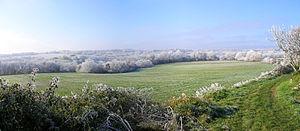
Valprionde est une ancienne commune française située dans le département du Lot, en région Midi-Pyrénées, devenue, le 1ᵉʳ janvier 2016, une composante de la commune nouvelle de Montcuq-en-Quercy-Blanc.